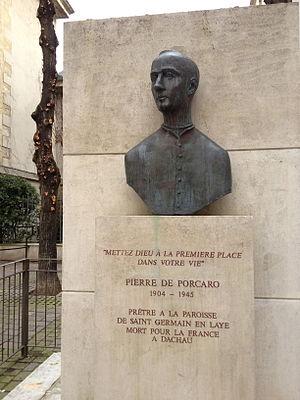
Pierre de Porcaro, né le 10 août 1904 à Dinan et mort le 12 mars 1945 au camp de concentration de Dachau, est un prêtre du diocèse de Versailles.